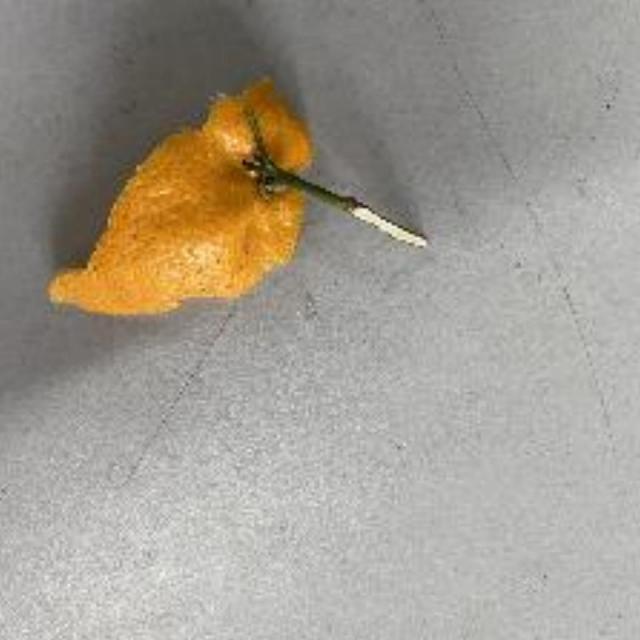
Label: peels